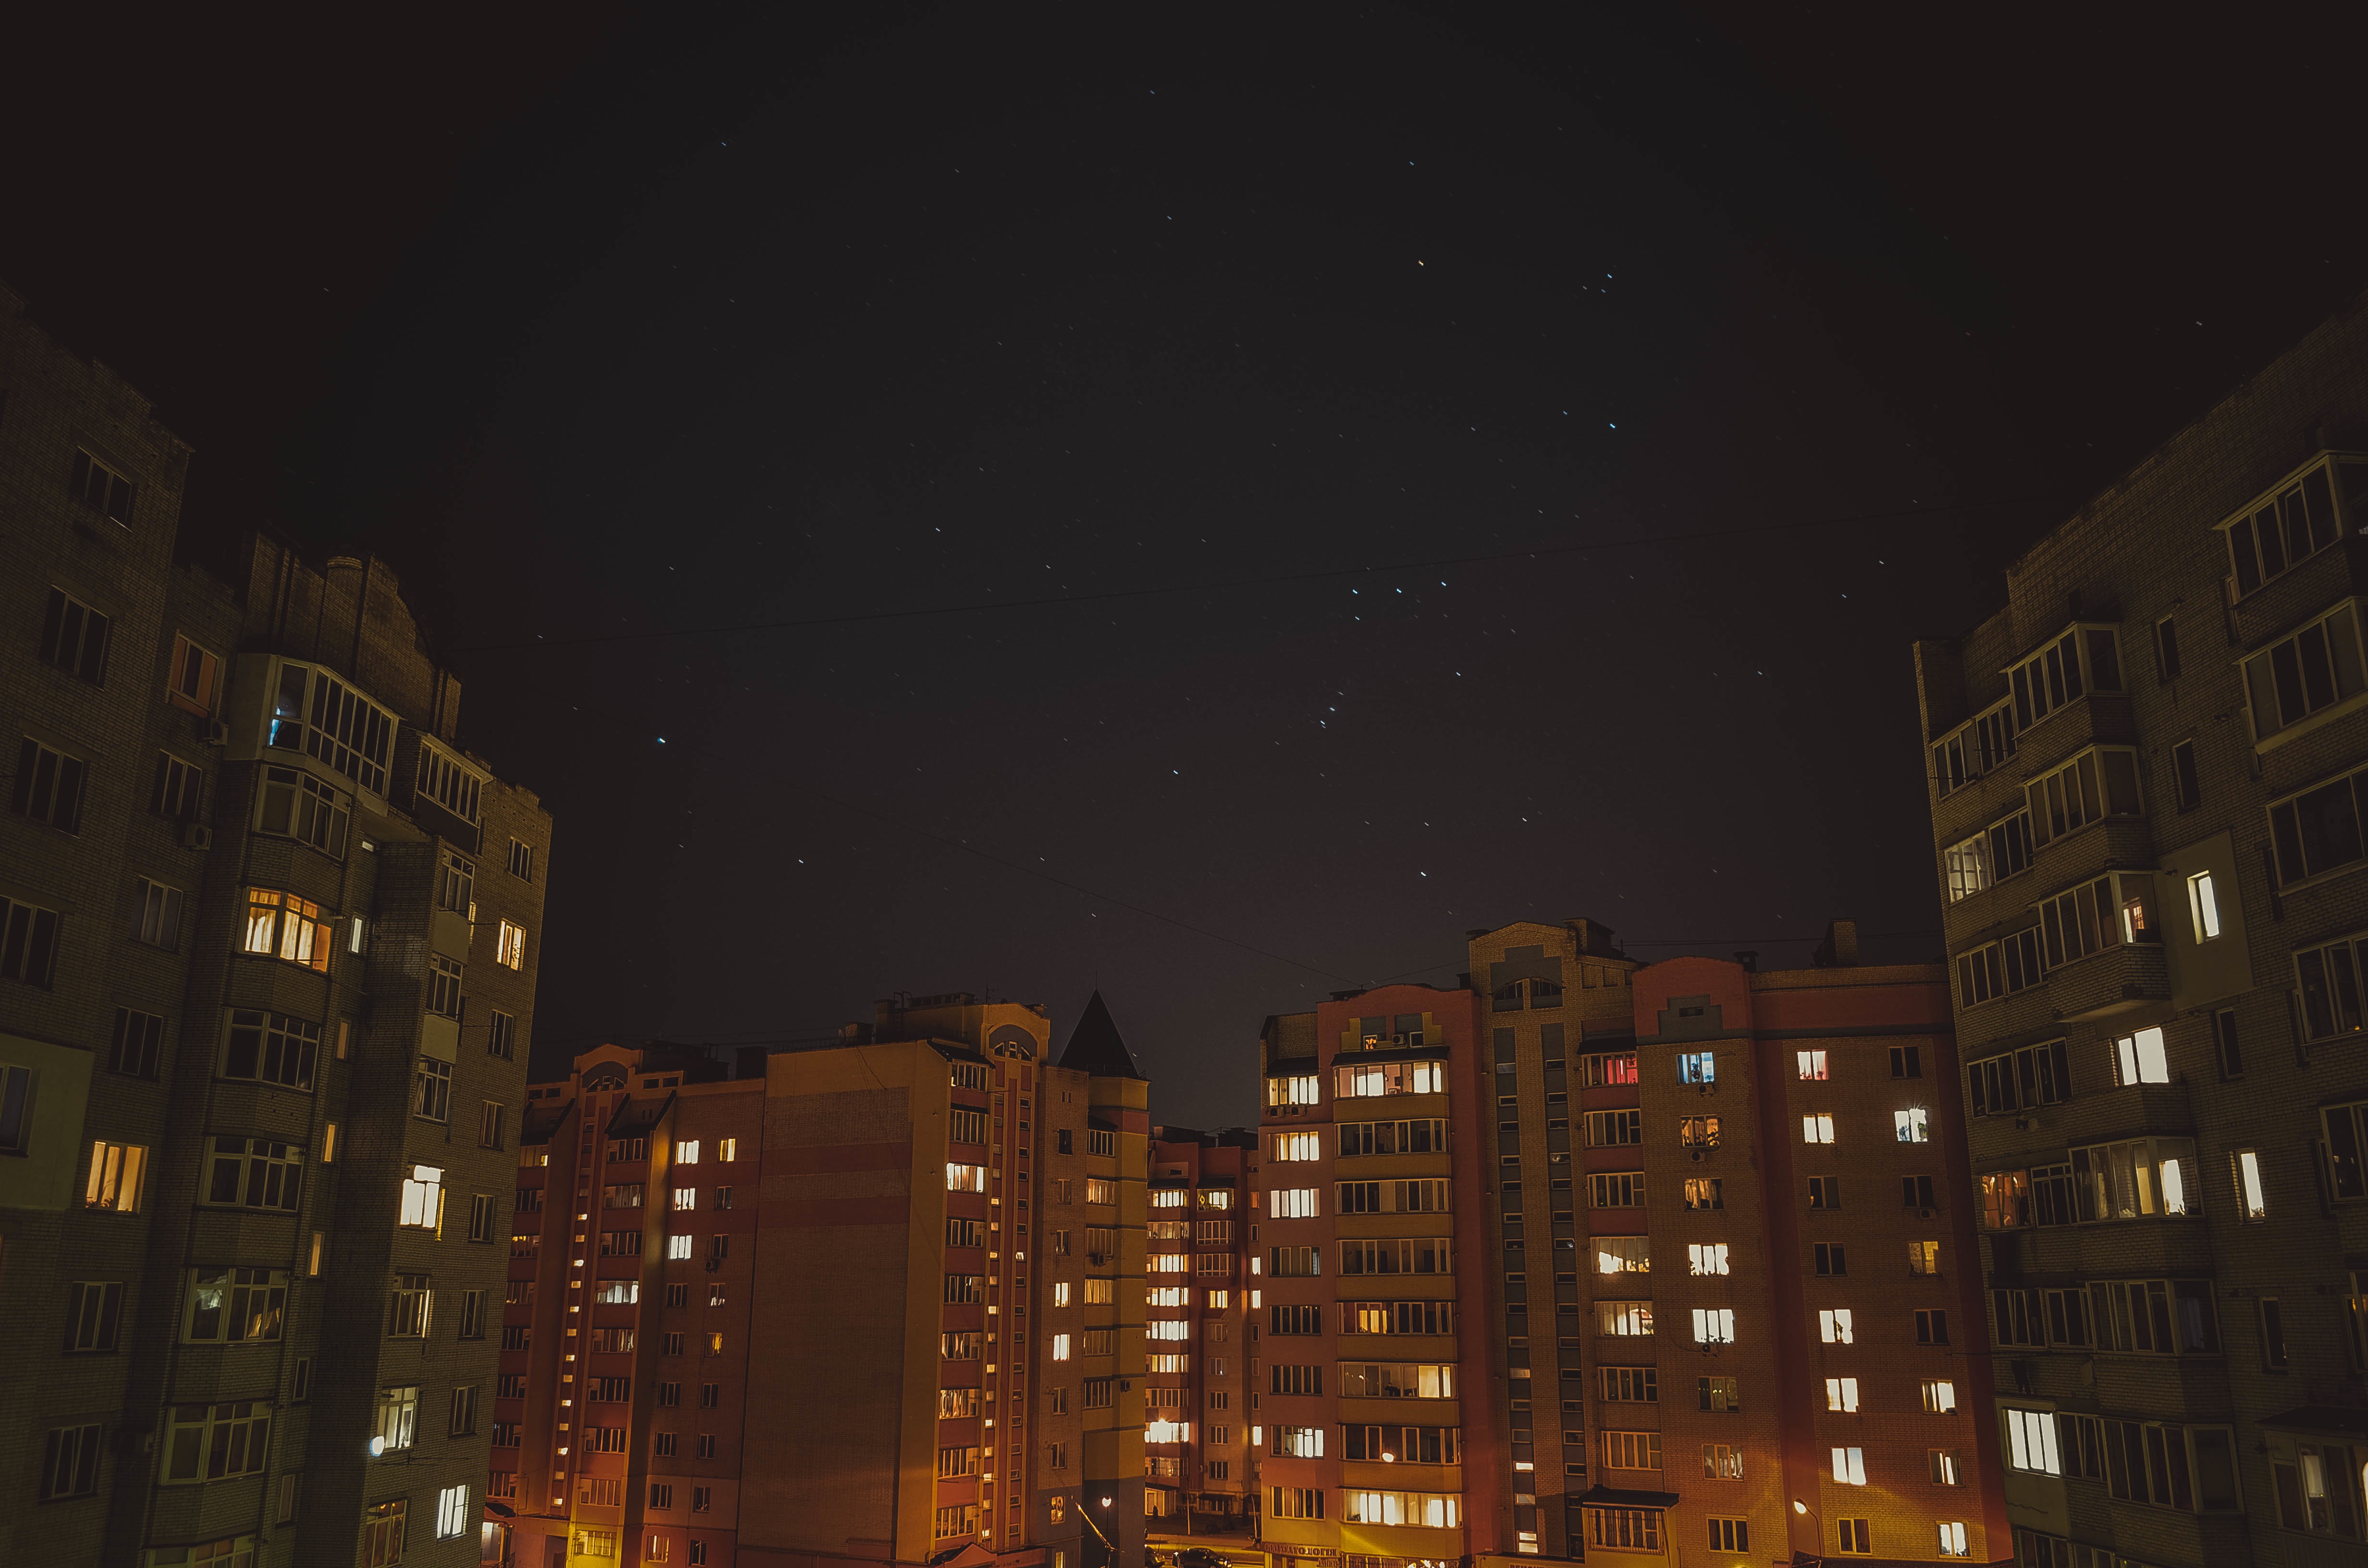
architecture, skyline, night, building, city, skyscraper, cityscape, downtown, dark, dusk, evening, darkness, midnight, metropolis, human settlement, metropolitan area